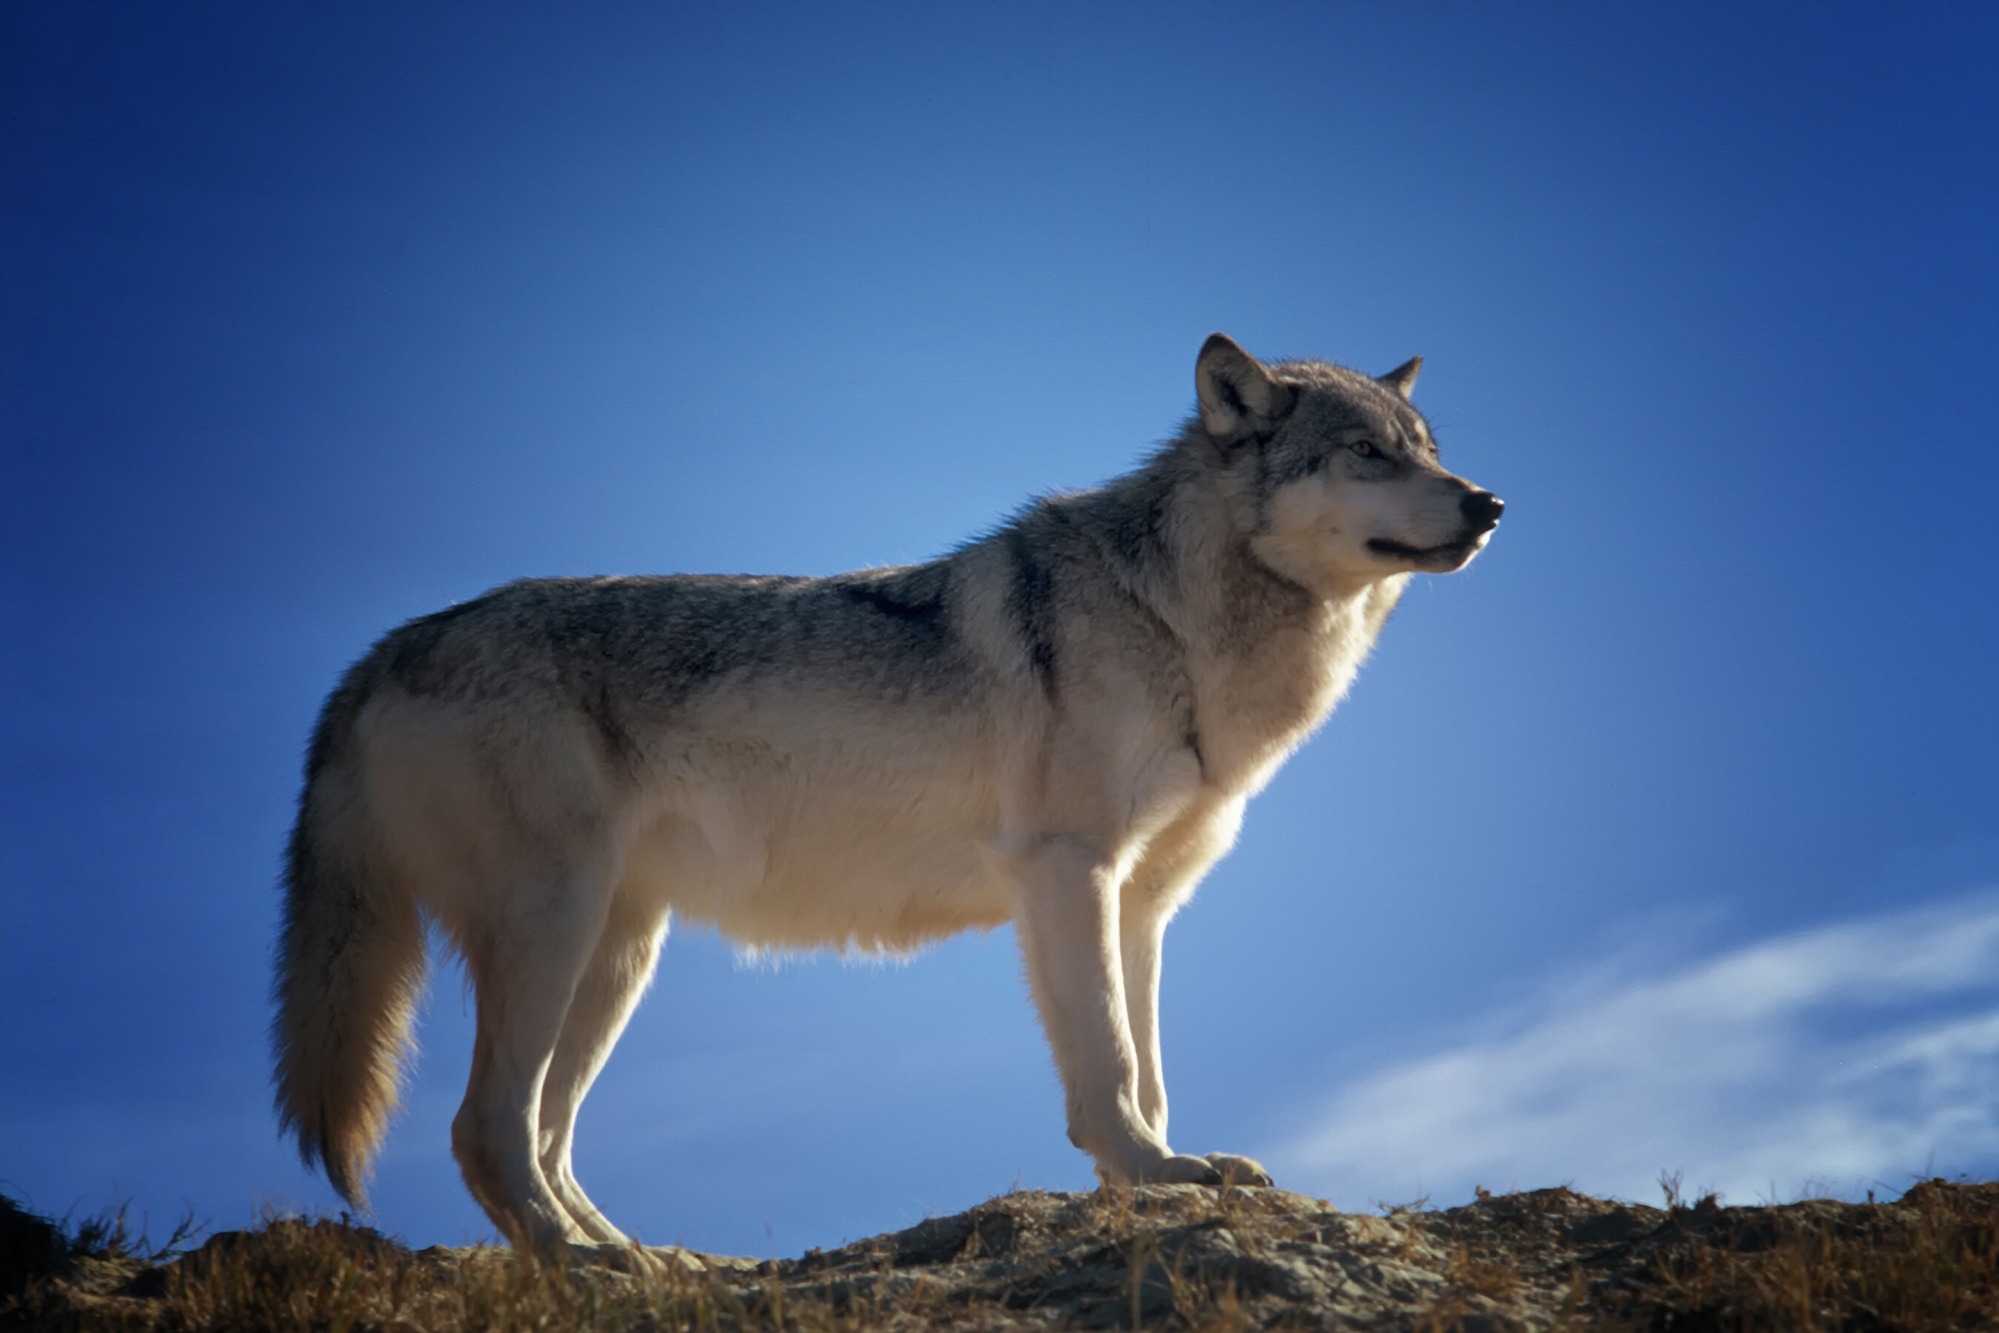
nature, sky, dog, wildlife, mammal, wolf, predator, fauna, outside, clouds, vertebrate, montana, dog like mammal, red wolf, saarloos wolfdog, wolfdog, czechoslovakian wolfdog, dog breed group, greenland dog, east siberian laika, canis lupus tundrarum